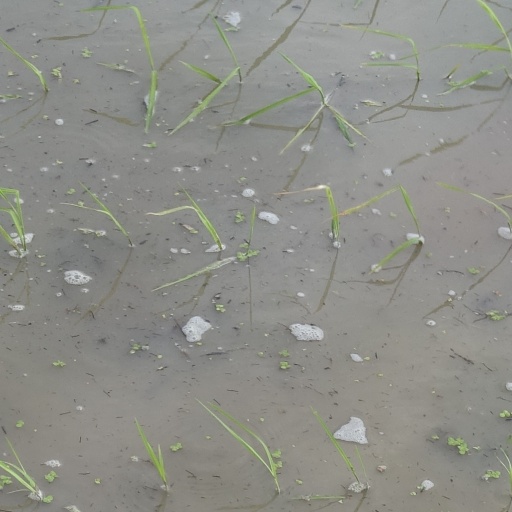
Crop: rice